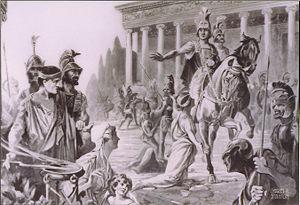
Alexandre le Grand qui bénéficie à travers l'histoire, les cultures et les religions d'une grande postérité, a été le sujet de très nombreuses œuvres d'art de l'Antiquité jusqu'à nos jours, faisant de lui l'une des principales figures politiques dans l'art occidental. La plupart des œuvres contemporaines ou originales ont disparu, même si de nombreuses copies ont été réalisées à l'époque romaine, particulièrement dans le domaine de la sculpture. Au Moyen Âge, dans la lignée du Roman d'Alexandre, l'épopée d'Alexandre s'incarnent dans de nombreuses publications littéraires pour devenir l'un des mythes les plus diffusés dans le temps et dans l'espace. À l'époque moderne, Alexandre est un thème privilégié dans la peinture. De nos jours il fait partie de la culture populaire en tant que sujet de romans historiques, de chansons ou de jeux vidéo.
Cette page concerne l'année 335 av. J.-C. du calendrier julien proleptique.